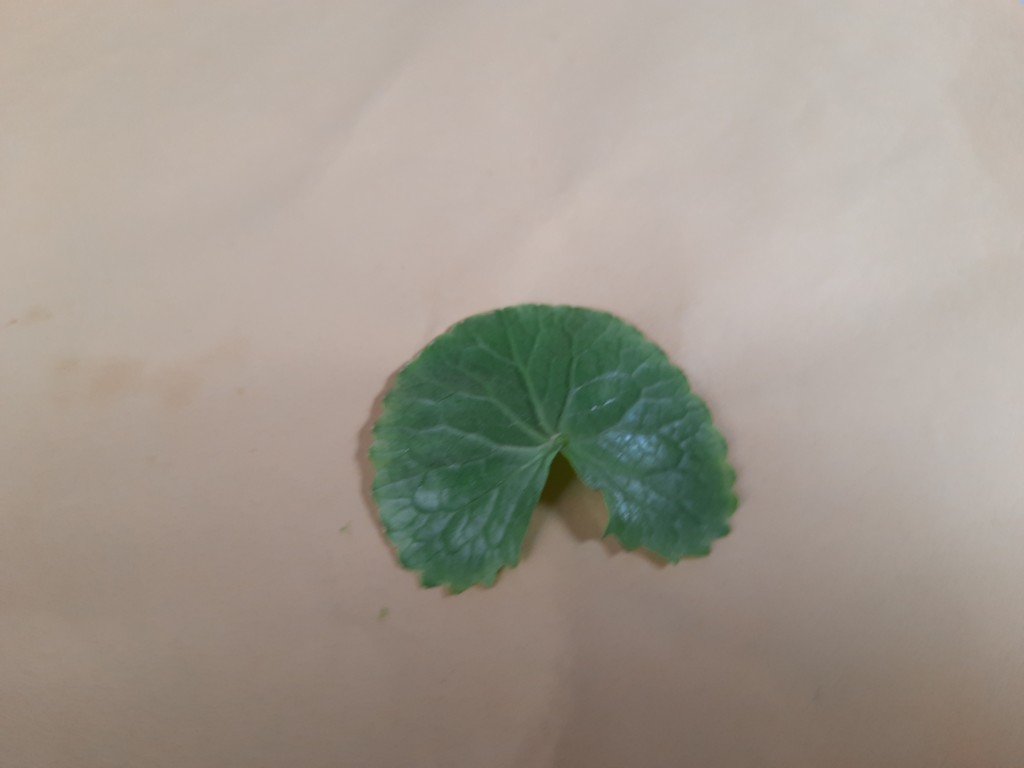
Label: Healthy